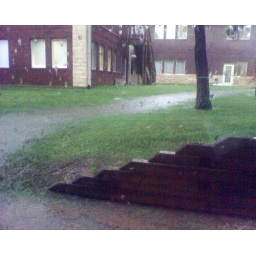
The ground is so saturated that there's practically a river next doorand a moat around our office.--russell mirabelli via sidekick